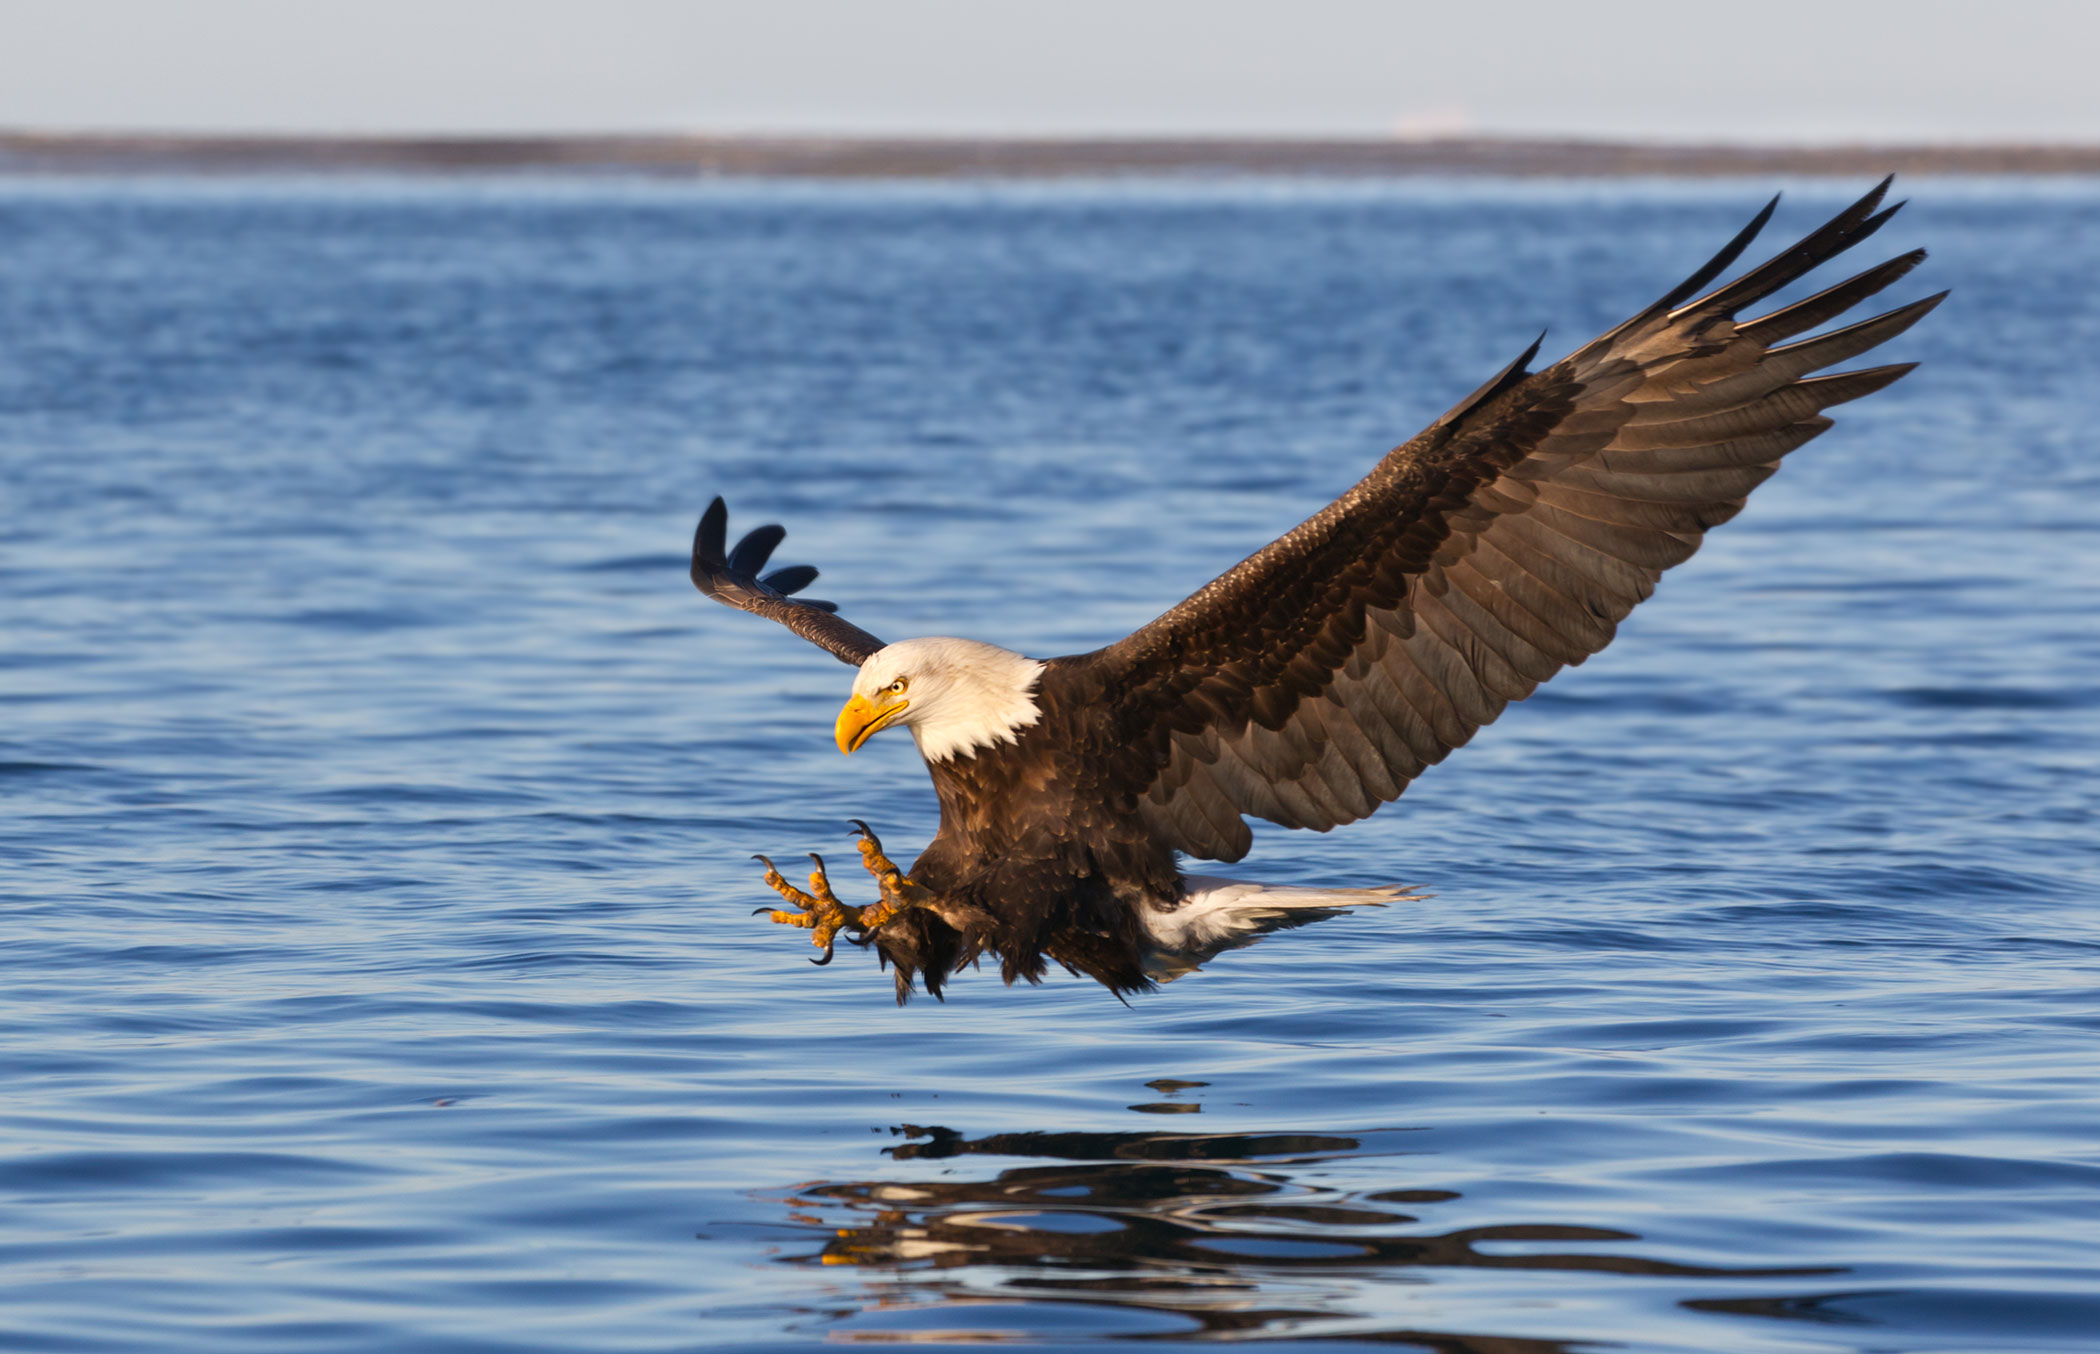
eagles, water, bird, accipitridae, sea eagle, beak, lake, body of water, feather, bald eagle, eagle, falconiformes, bird of prey, accipitriformes, wing, pelecaniformes, sky, seabird, tail, falcon, pelican, buzzard, water bird, vulture, flight, osprey, heron, wildlife, ciconiiformes, ocean, charadriiformes, wind wave, golden eagle, kite, suliformes, hawk